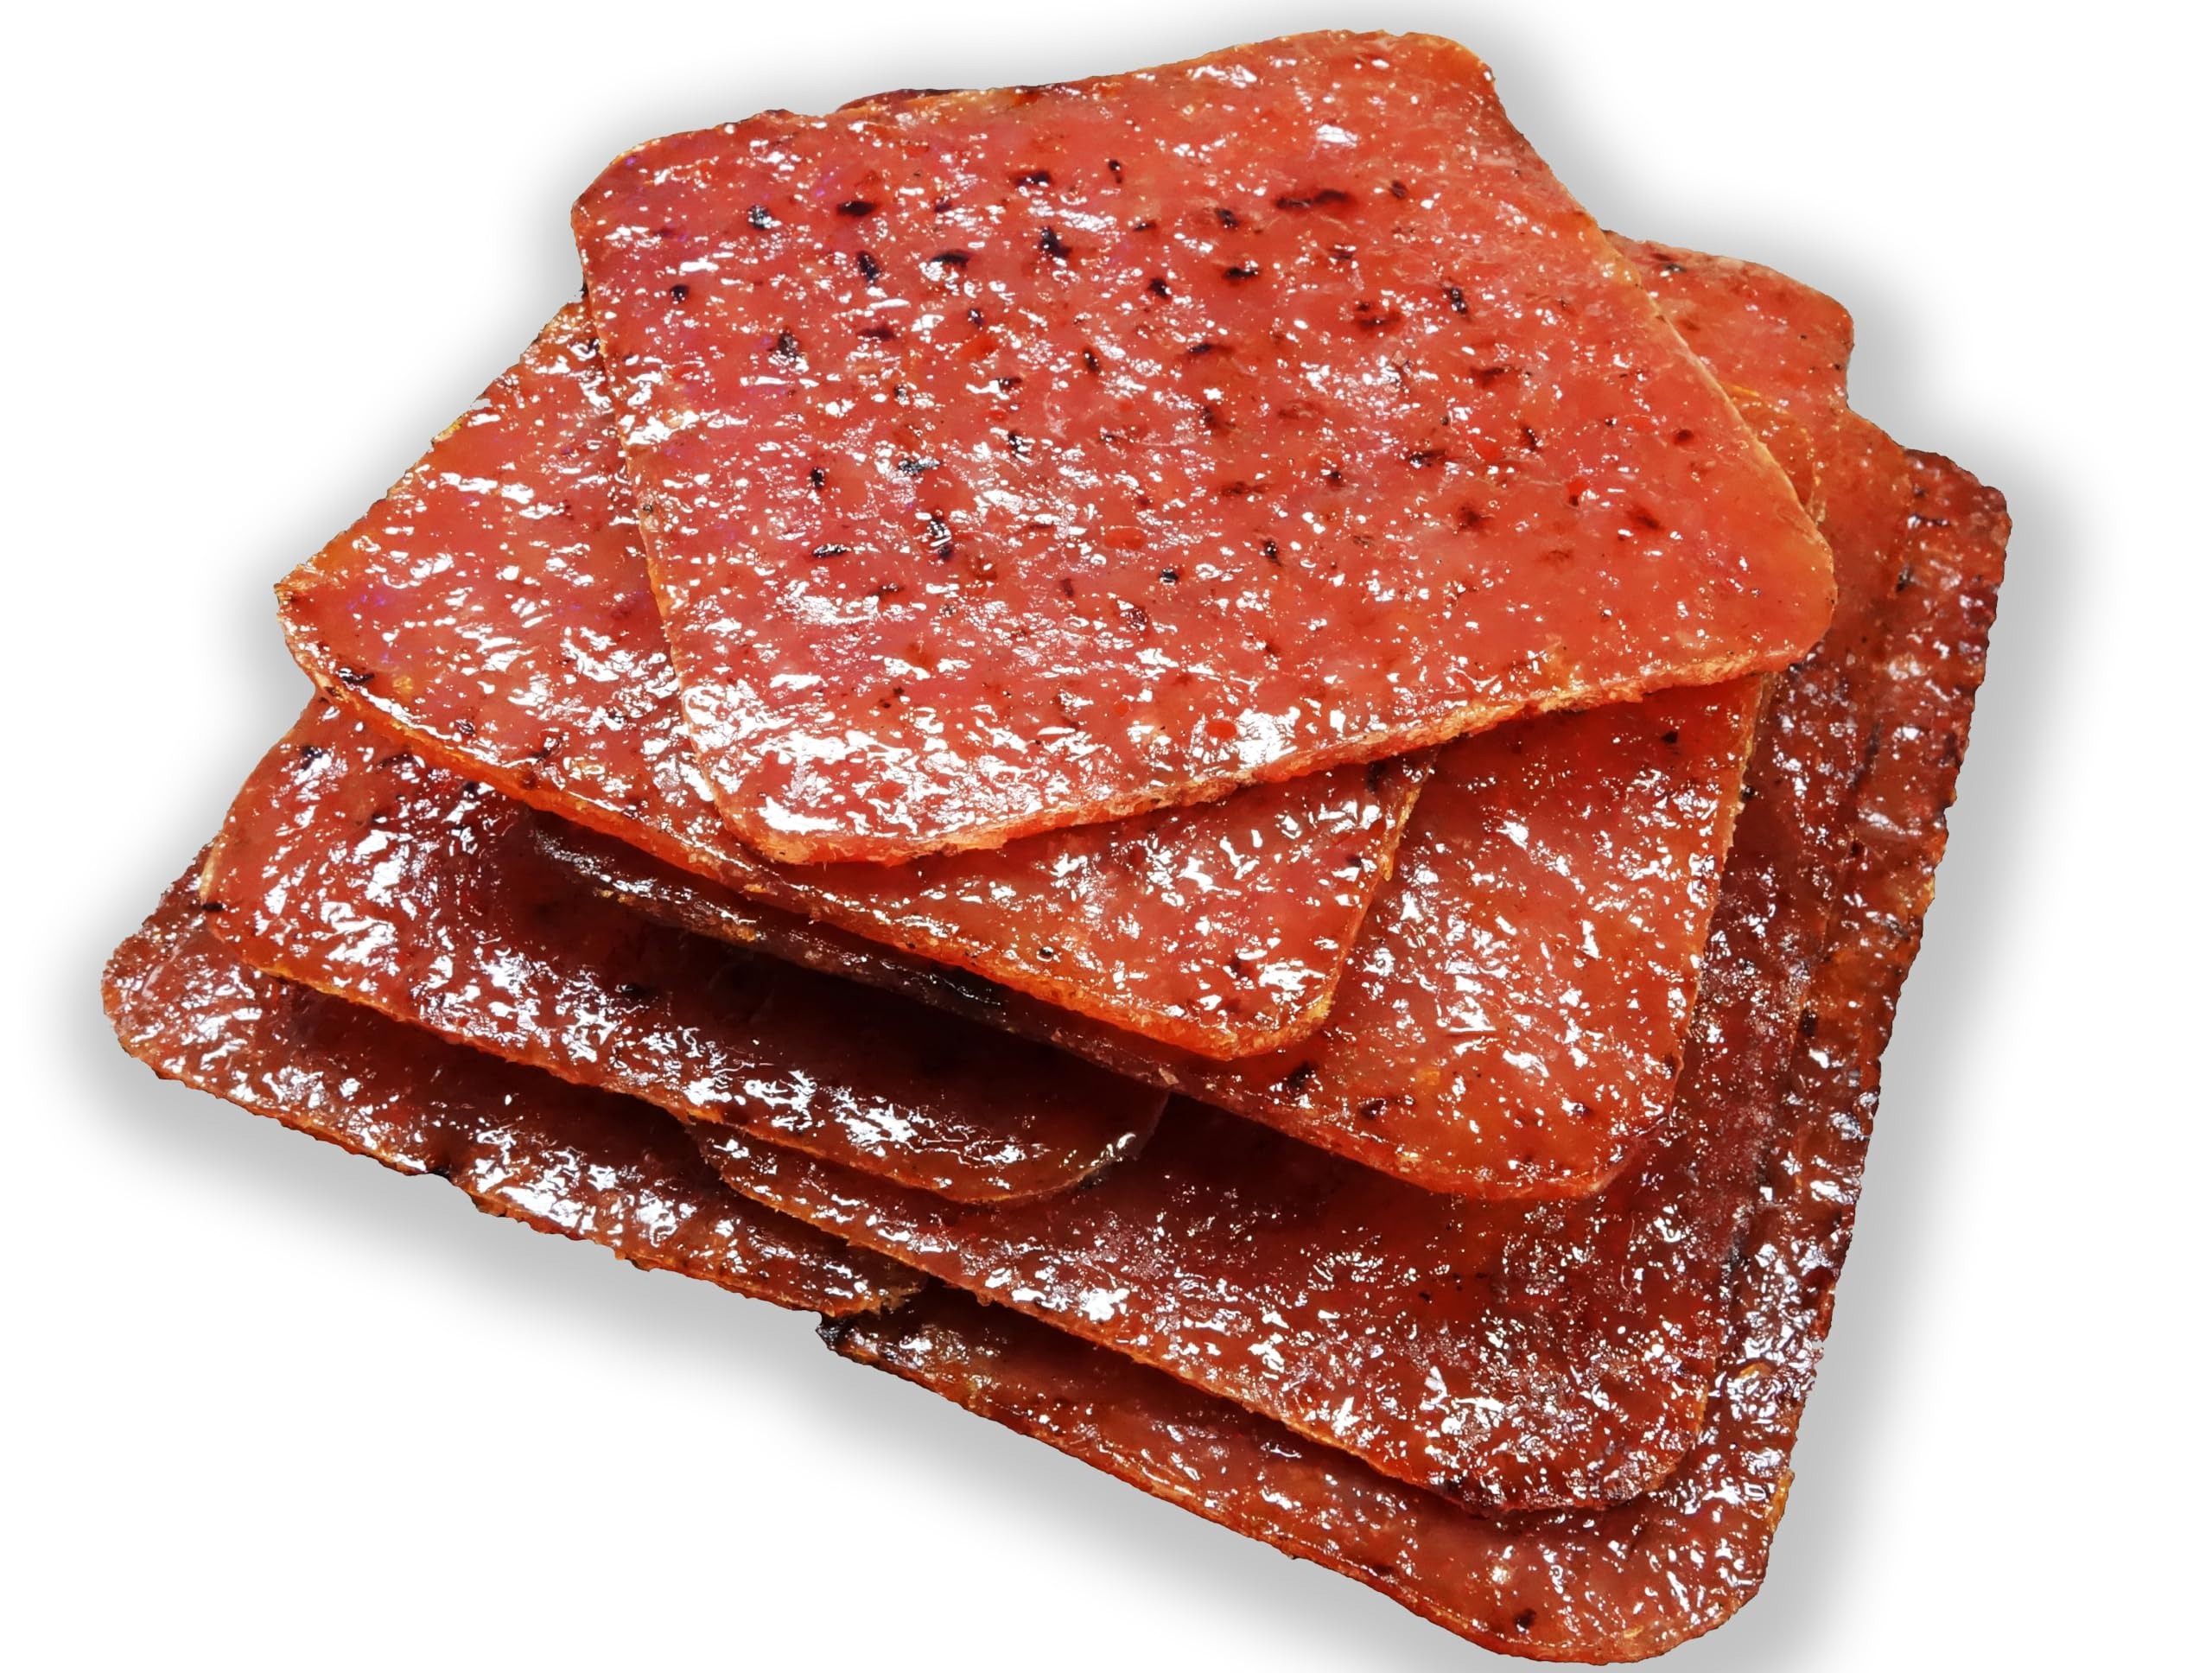
Item Name: Singapore’s Famous Street Snack — Fire-Grilled Tender Pork Jerky (Original Flavor - Square Shaped, 12 oz) · Grilled Fresh & Shipped Same Day · L.A. Times "Handmade Gift" Winner
Bullet Point 1: View all products, click "Visit the Fragrant Jerky Store" (under the product title).
Bullet Point 2: Singapore-style fire-grilled jerky, made in the USA, is a popular street snack and the most popular jerky in the Asia-Pacific.
Bullet Point 3: It is the most smuggled meat snack by returning American travelers visiting Asia-Pacific countries — and the most confiscated meat product, according to U.S. Customs (meat products are prohibited from import into the U.S.).
Bullet Point 4: Our products are made fresh to order to eliminate the need for synthetic preservatives and additives used for extended storage. We use only natural preservatives that comply with FDA and USDA regulations to ensure a healthier, higher-quality product.
Bullet Point 5: Our original flavor tender pork jerky is made with lean cuts of pork meat and bacon, have a light sweet taste, semi-dried tender texture, light glazed, and a natural smoky BBQ aroma from the open-flame grilling process.
Bullet Point 6: Since 2012, Fragrant Jerky products have been produced at our USDA-inspected facility in Los Angeles, using USDA-certified meat and approved natural ingredients. Daily production is supervised by a third-generation Singapore Bak Kwa master, and Certified Food Safety Managers (CFPM).
Bullet Point 7: Fragrant Jerky was voted "Handmade Gift" and Food Category winner three times by the Los Angeles Times. It is a unique, authentic Asian-style, handcrafted, artisanal jerky with 100-year history.
Product Description: Taste Profile: Southeast Asian flavors, lightly sweet taste, light glaze, smoky barbecue aroma, and a semi-dried texture. Product Expiration Date: 45 days from the packed date (printed on the packaging). After opening, refrigerate the jerky and consume it within 30 days. At room temperature, consume within 3 days. When frozen, the jerky can be kept for up to 6 months. Reheat in microwave (instructions on packaging).
Value: 12.0
Unit: Ounce

Price: 35.9